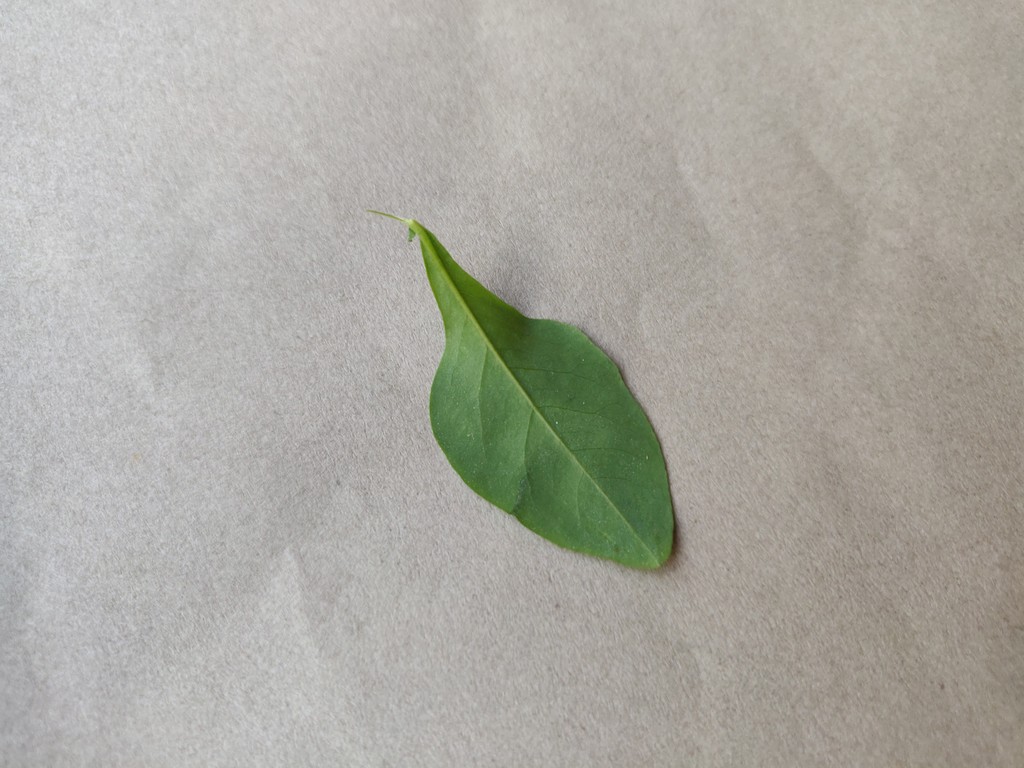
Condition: Healthy
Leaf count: single
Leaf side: back